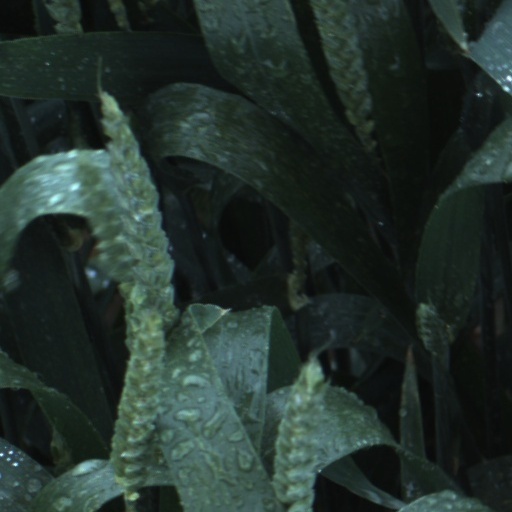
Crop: wheat